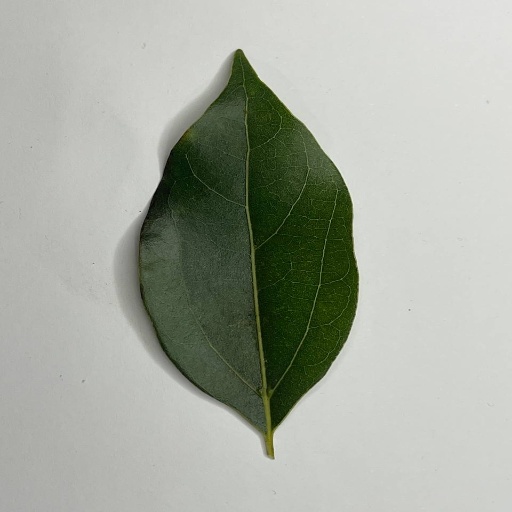
Species: Camphor
Leaf condition: Healthy Leaf